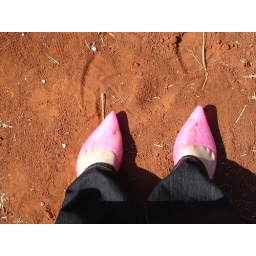
pink lace shoes by alexandre herchcovitch for melissa.  red earth by brasilia.